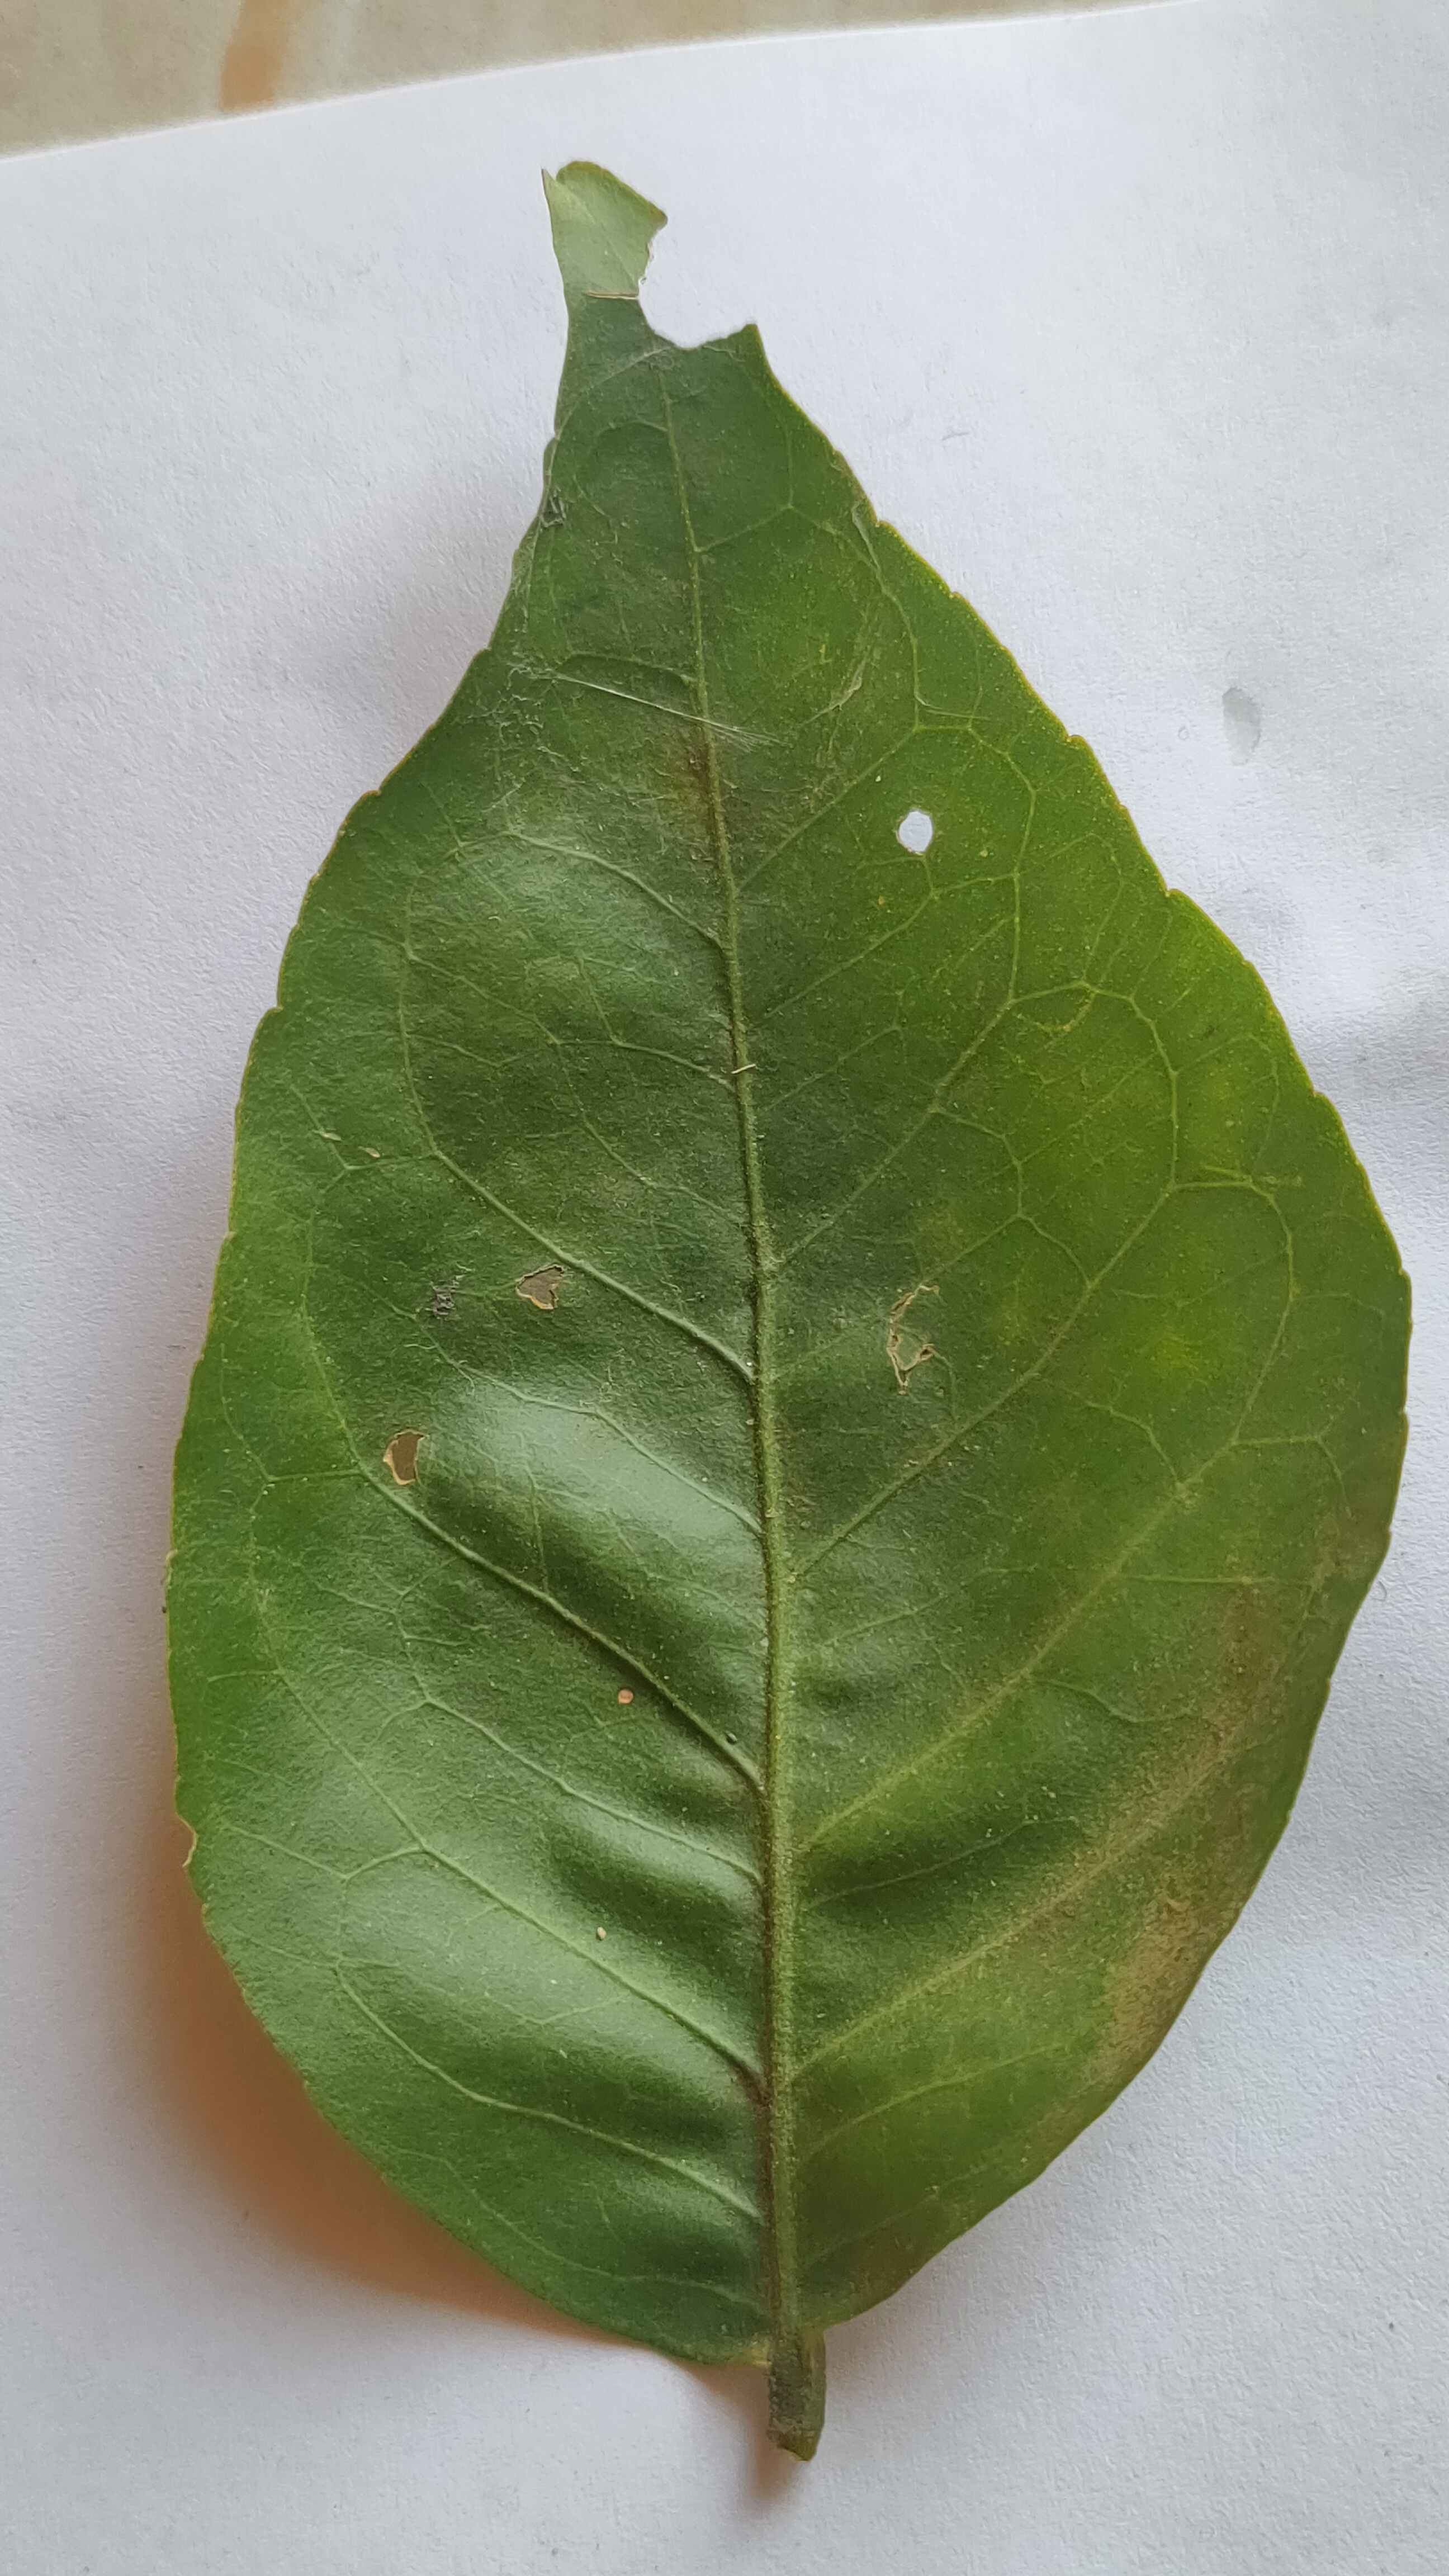
Leaf variety: Aegle marmelos